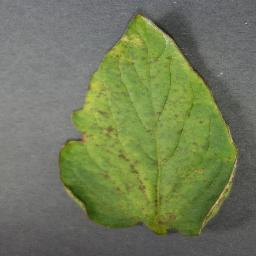
Label: Tomato___Bacterial_spot